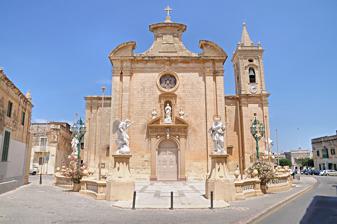
Building: Annunciation Church, Balzan
Country: Unknown
Year built: 1695
Church in Balzan, Malta Parish Church of the Annunciation Il-Knisja Parrokjali tal-Lunzjata The church's façade in 2011 35°53′55″N 14°27′05″E / 35.898700°N 14.451464°E / 35.898700; 14.451464 Location Balzan , Malta Denomination Roman Catholic Website balzanparish .com History Status Parish church Dedication Annunciation Consecrated 7 October 1781 Architecture Functional status Active Architectural type Church Completed 1695 Specifications Length 120 ft (37 m) Width 92 ft (28 m) Nave width 27.5 ft (8.4 m) Number of domes 1 Materials Limestone Bells 6 Administration Archdiocese Malta Parish Balzan The Parish Church of the Annunciation is one of the Roman Catholic parish churches located in the village of Balzan , Malta . History The original church of the Annunciation dated back to the 14th century. On 14 August 1655 Balzan became an independent parish and the church was chosen as the parish church. On December 23, 1669 the cornerstone of the new church was laid. The church was built in the form of a Latin cross. Works were completed by 1695 and the church was blessed that year on January 23 by Bishop Davide Cocco Palmieri and consecrated by Bishop Vincenzo Labini on October 7, 1781. A belfry was also added in 1708 which today includes 6 bells made in Annecy , France , by Fonderie Paccard .  The largest bell of this set weighs about 4 tons and is the third largest bell in Malta.  The bell was blessed and installed in January 1949. An electric clock was added in 1970. Balzan in 1886 See also Catholic Church in Malta References